Robinson 77

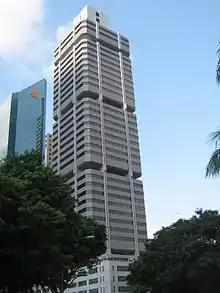
SIA building with its tail fin design (left) and CPF building

The SIA Building was one of the first high-rises in Singapore with its exterior made out of glass. As the flagship building for Singapore Airlines, it bears the Singapore Airlines' logo. The roof of the building also incorporates a vertical stabilizer design, similar to that of an airplane.